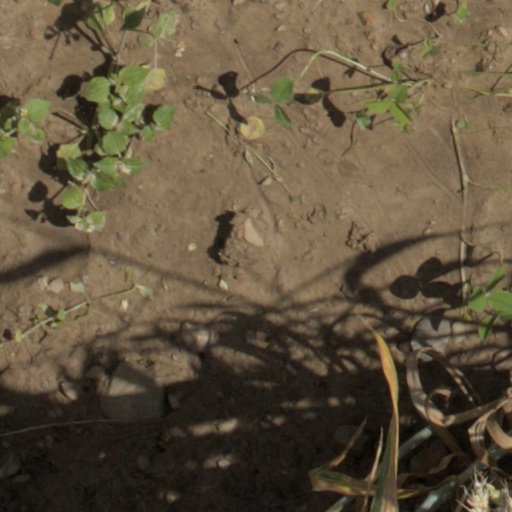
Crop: wheat